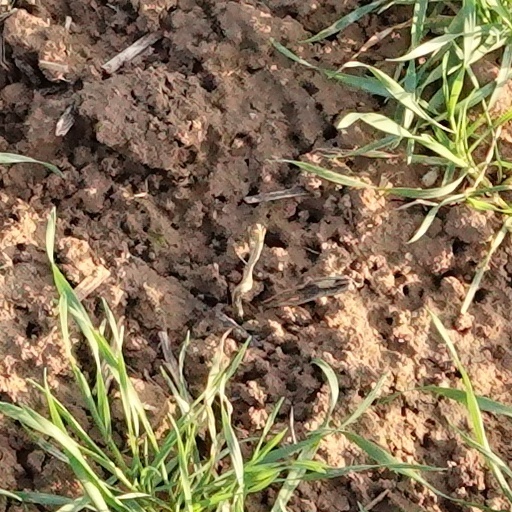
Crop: wheat